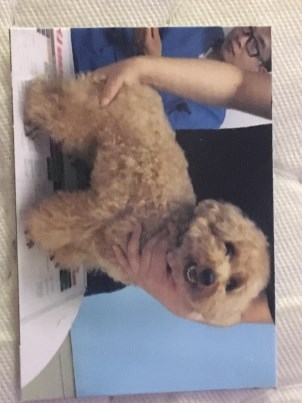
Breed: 2925-n000114-toy_poodle